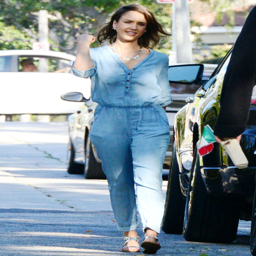
person - at a party